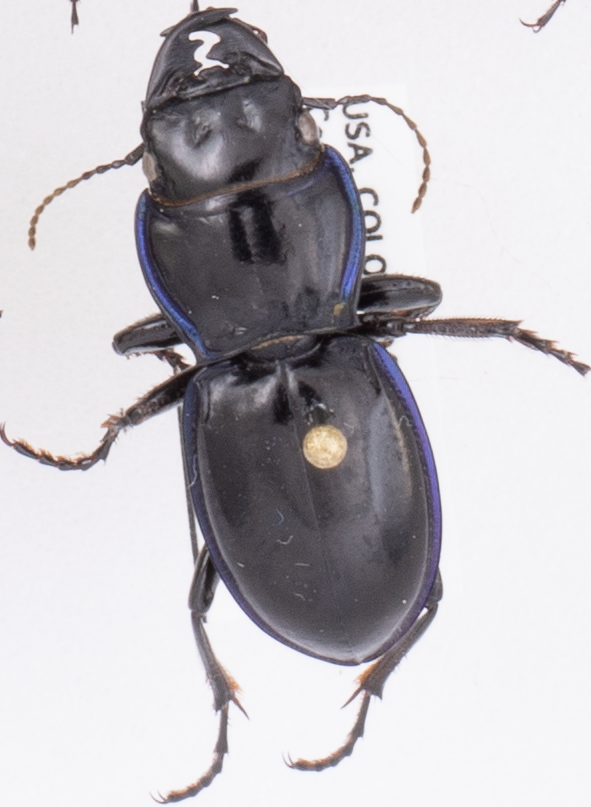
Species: Pasimachus elongatus
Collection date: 2021-09-01
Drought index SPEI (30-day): -1.166
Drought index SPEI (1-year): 0.17
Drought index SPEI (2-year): -0.51